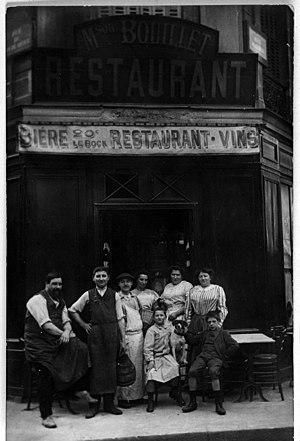
Maison Bouillet, restaurant parisien en 1910-1913, proposant bière, vins, et restaurant. Au coin de la rue Malher et de la rue du Roi-de-Sicile, dans le 4e arr. de Paris
La rue du Roi de Sicile est une voie ancienne située dans le quartier Saint-Gervais du 4ᵉ arrondissement de Paris, en France. C'est une voie importante du Marais.